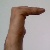
The image shows a hand gesture representing a space in Indian Sign Language.